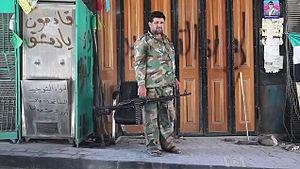
La bataille d'Alep a lieu de 2012 à 2016 lors de la guerre civile syrienne, dans l'ancienne capitale économique et deuxième ville de Syrie. La bataille débute le 19 juillet 2012 par une offensive des rebelles qui s'emparent rapidement des quartiers est, mais échouent à emporter toute la ville. Pendant quatre ans, Alep se retrouve divisée entre sa partie ouest, tenue par le régime, et sa partie est, contrôlée par l'opposition. Les combats se déplacent en périphérie, chaque camp cherchant à encercler l'autre, les rebelles y parvenant brièvement à l'automne 2013.